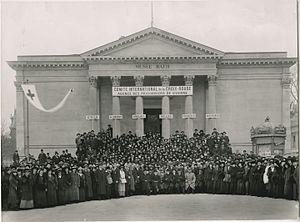
Guerre 1914-1918. Musée Rath. Personnel de l'Agence internationale des prisonniers de guerre. Les 1,200 collaborateurs volontaires de l'Agence des prisonniers de guerre, ouverte à Genève le 15 août 1914 par le Comité international de la Croix-Rouge.
Les archives du Comité international de la Croix-Rouge ont été fondées en 1863 lors de la création du CICR. Elles sont conservées au siège de l'organisation internationale à Genève, en Suisse. Elles ont la double fonction de conserver aussi bien les archives courantes que les archives historiques. Les archives générales sont accessibles au public pour les années 1863 à 1975.